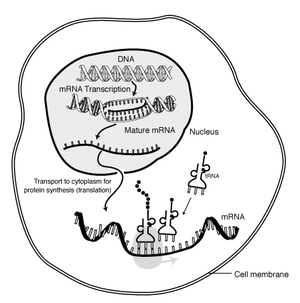
MRNA
Interaction af mRNA inden for en celle
mRNA eller messenger RNA er den type RNA, der i ribosomerne bliver oversat til protein ved translation. mRNA udgør kun omkring 1% af alt RNA i cellerne, men har alligevel stor indflydelse på cellens funktion, idet proteiner kun kan dannes med mRNA som skabelon.